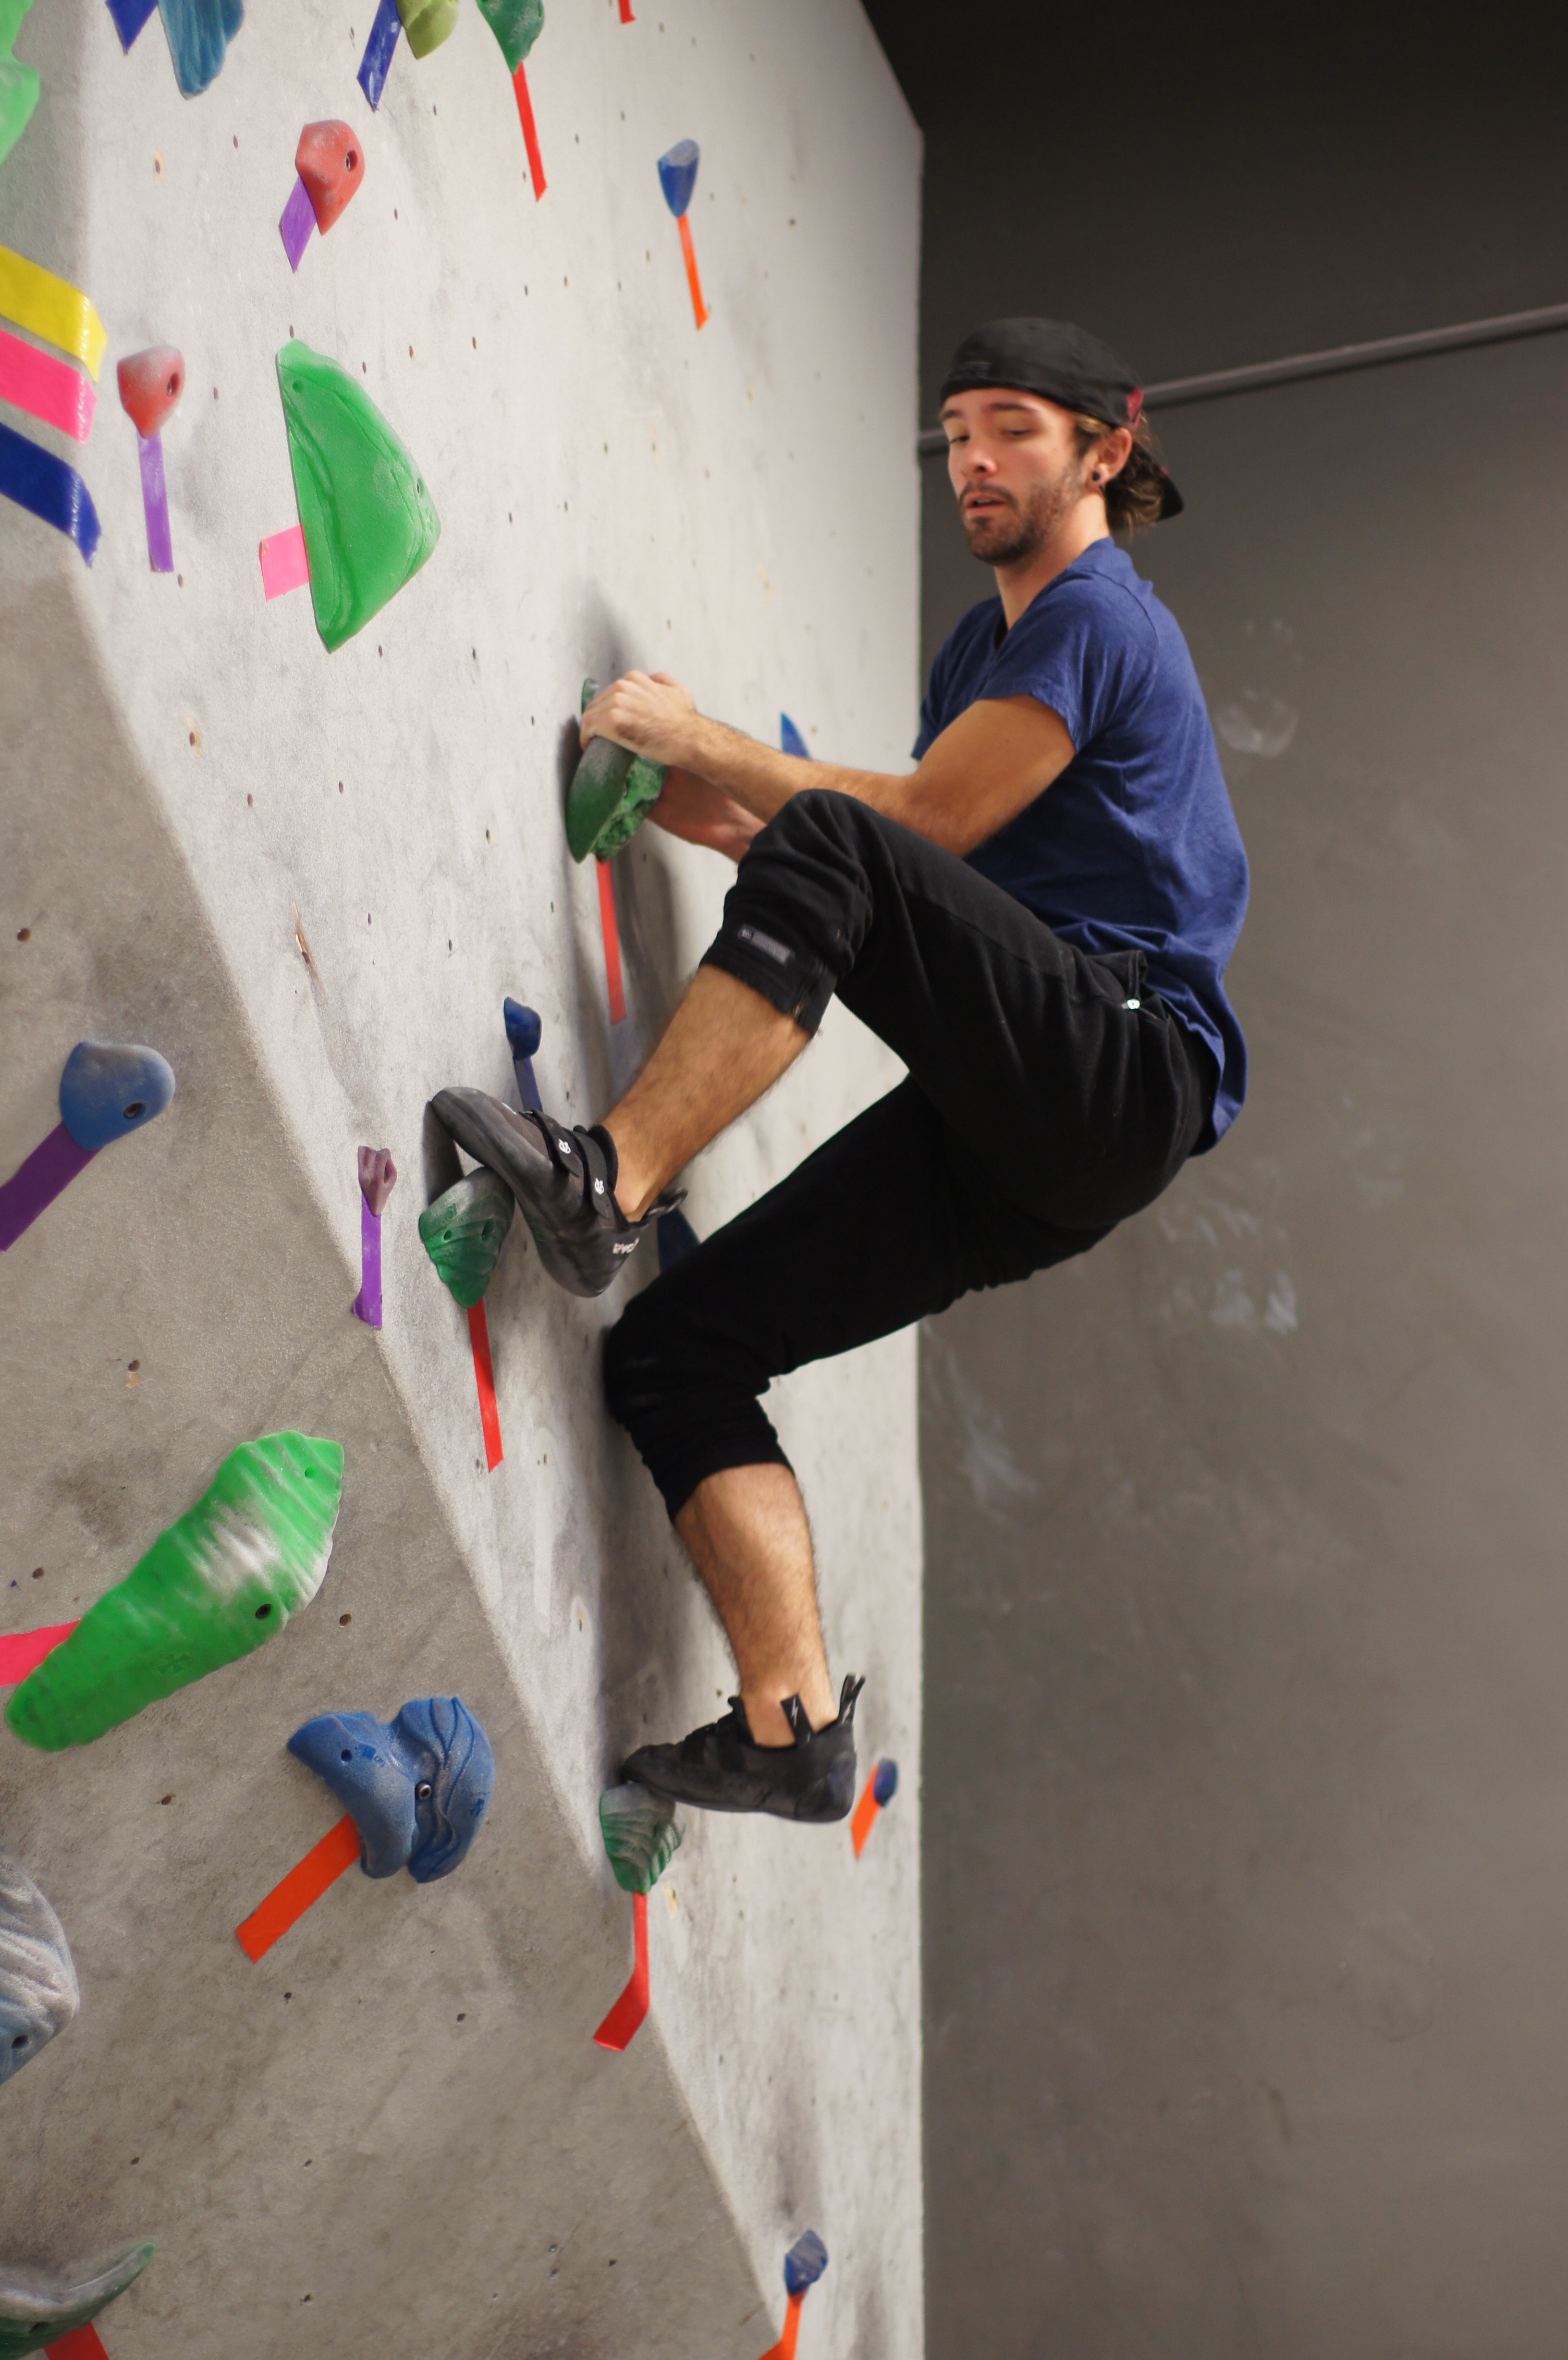
man, rock, person, sport, adventure, male, recreation, young, climbing, rock climbing, climber, extreme sport, activity, sports, active, strength, bouldering, outdoor recreation, individual sports, sport climbing